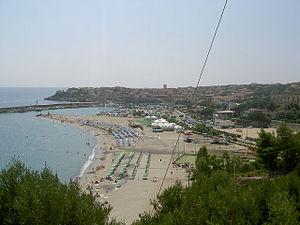
Marina di Camerota est un hameau italien, le plus grand de la commune de Camerota de la province de Salerne, en Campanie.